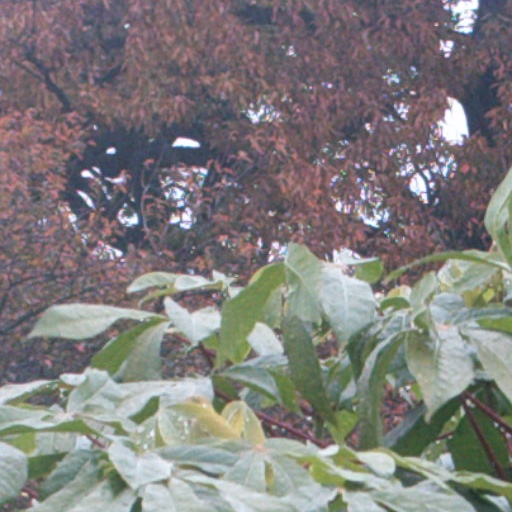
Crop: cassava